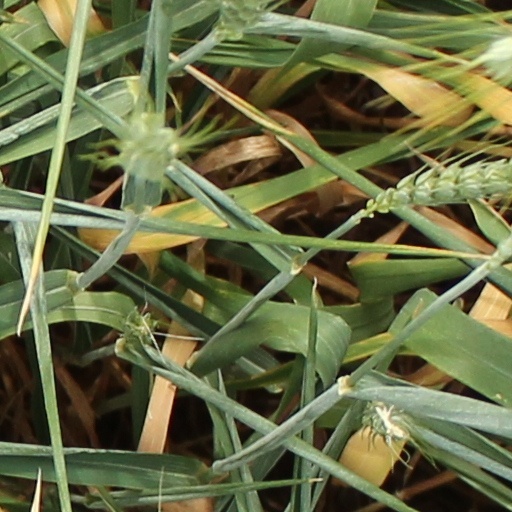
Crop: wheat